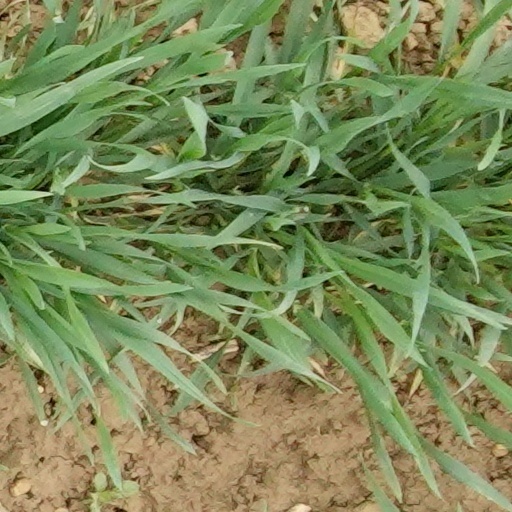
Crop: wheat